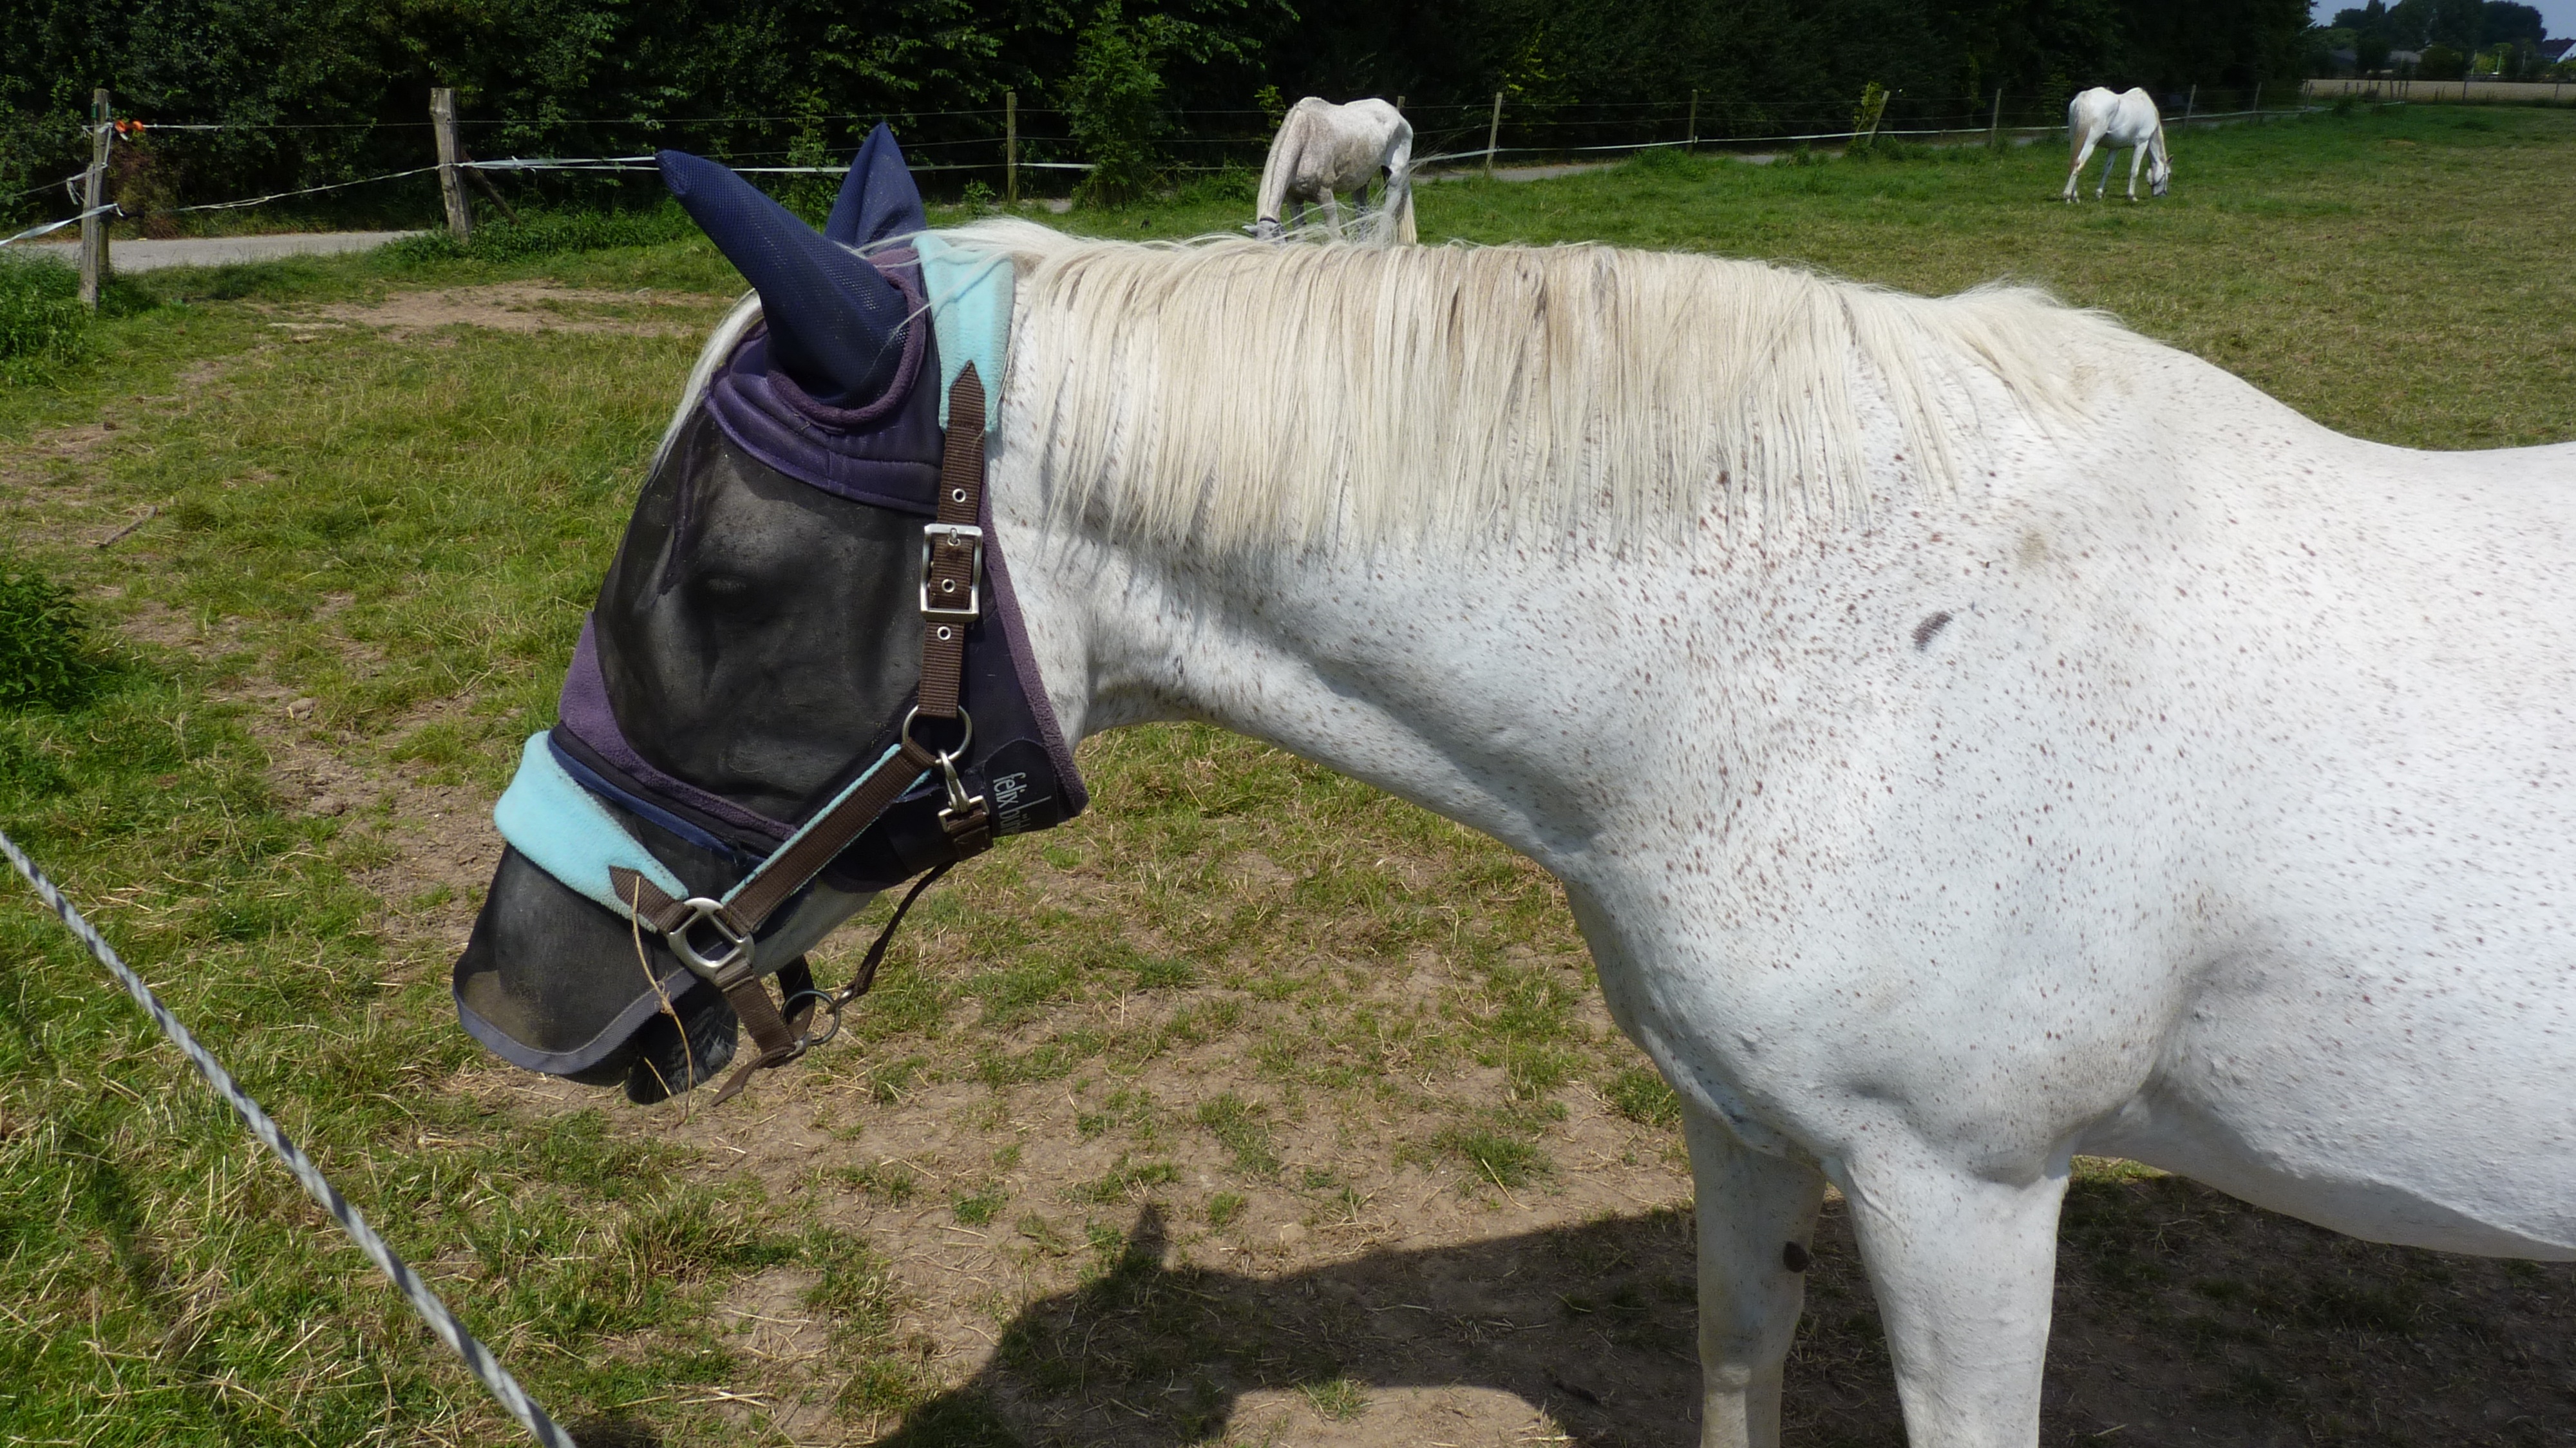
animal, pasture, horse, rein, mammal, stallion, mane, bridle, vertebrate, mare, mold, horse head, halter, equestrianism, pack animal, eventing, fly protection, horse like mammal, mustang horse, horse harness, horse tack, english riding